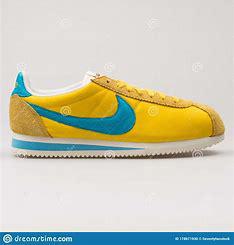
Brand: Nike
Model: Classic Cortez Nylon